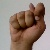
The image shows a hand gesture representing the letter 'T' in Indian Sign Language.